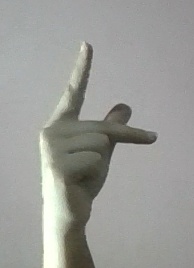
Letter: dha